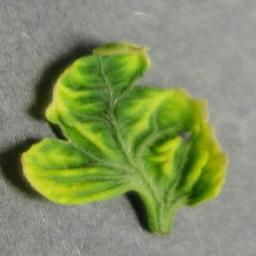
Label: Tomato___Tomato_Yellow_Leaf_Curl_Virus